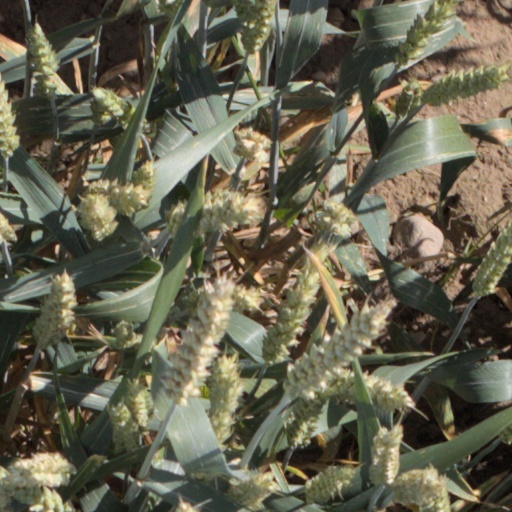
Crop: wheat